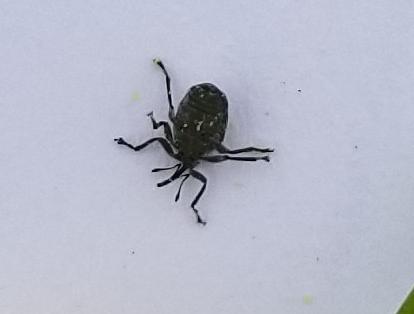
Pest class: Cabbage_seedpod_weevil